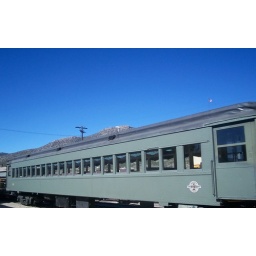
Old passenger train car in Elko, NV